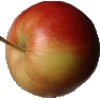
Label: Apple Red 2